No. 21 Squadron RAAF

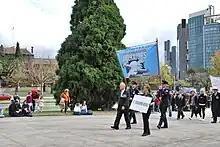
No. 21 Squadron veterans marching in the 2009 Anzac Day march

In April 1946, the squadron relocated to RAAF Base Amberley and in December 1947, No. 21 Squadron began to replace its Liberators with Avro Lincoln bombers. An aircraft was lost at Amberley on 19 February 1948, killing all 16 people on board. After being briefly renamed No. 2 Squadron from February to April 1948, the squadron was re-formed as No. 21 (City of Melbourne) Squadron at RAAF Laverton as a Citizen Air Force (reserve) fighter squadron. It flew CAC Wirraway, P-51 Mustang and de Havilland Vampire aircraft from 1948 until 1960. It also operated a Sikorsky S-51 helicopter in a search and rescue role and in 1959 the Wirraways were replaced by Winjeels.